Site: brandenburg
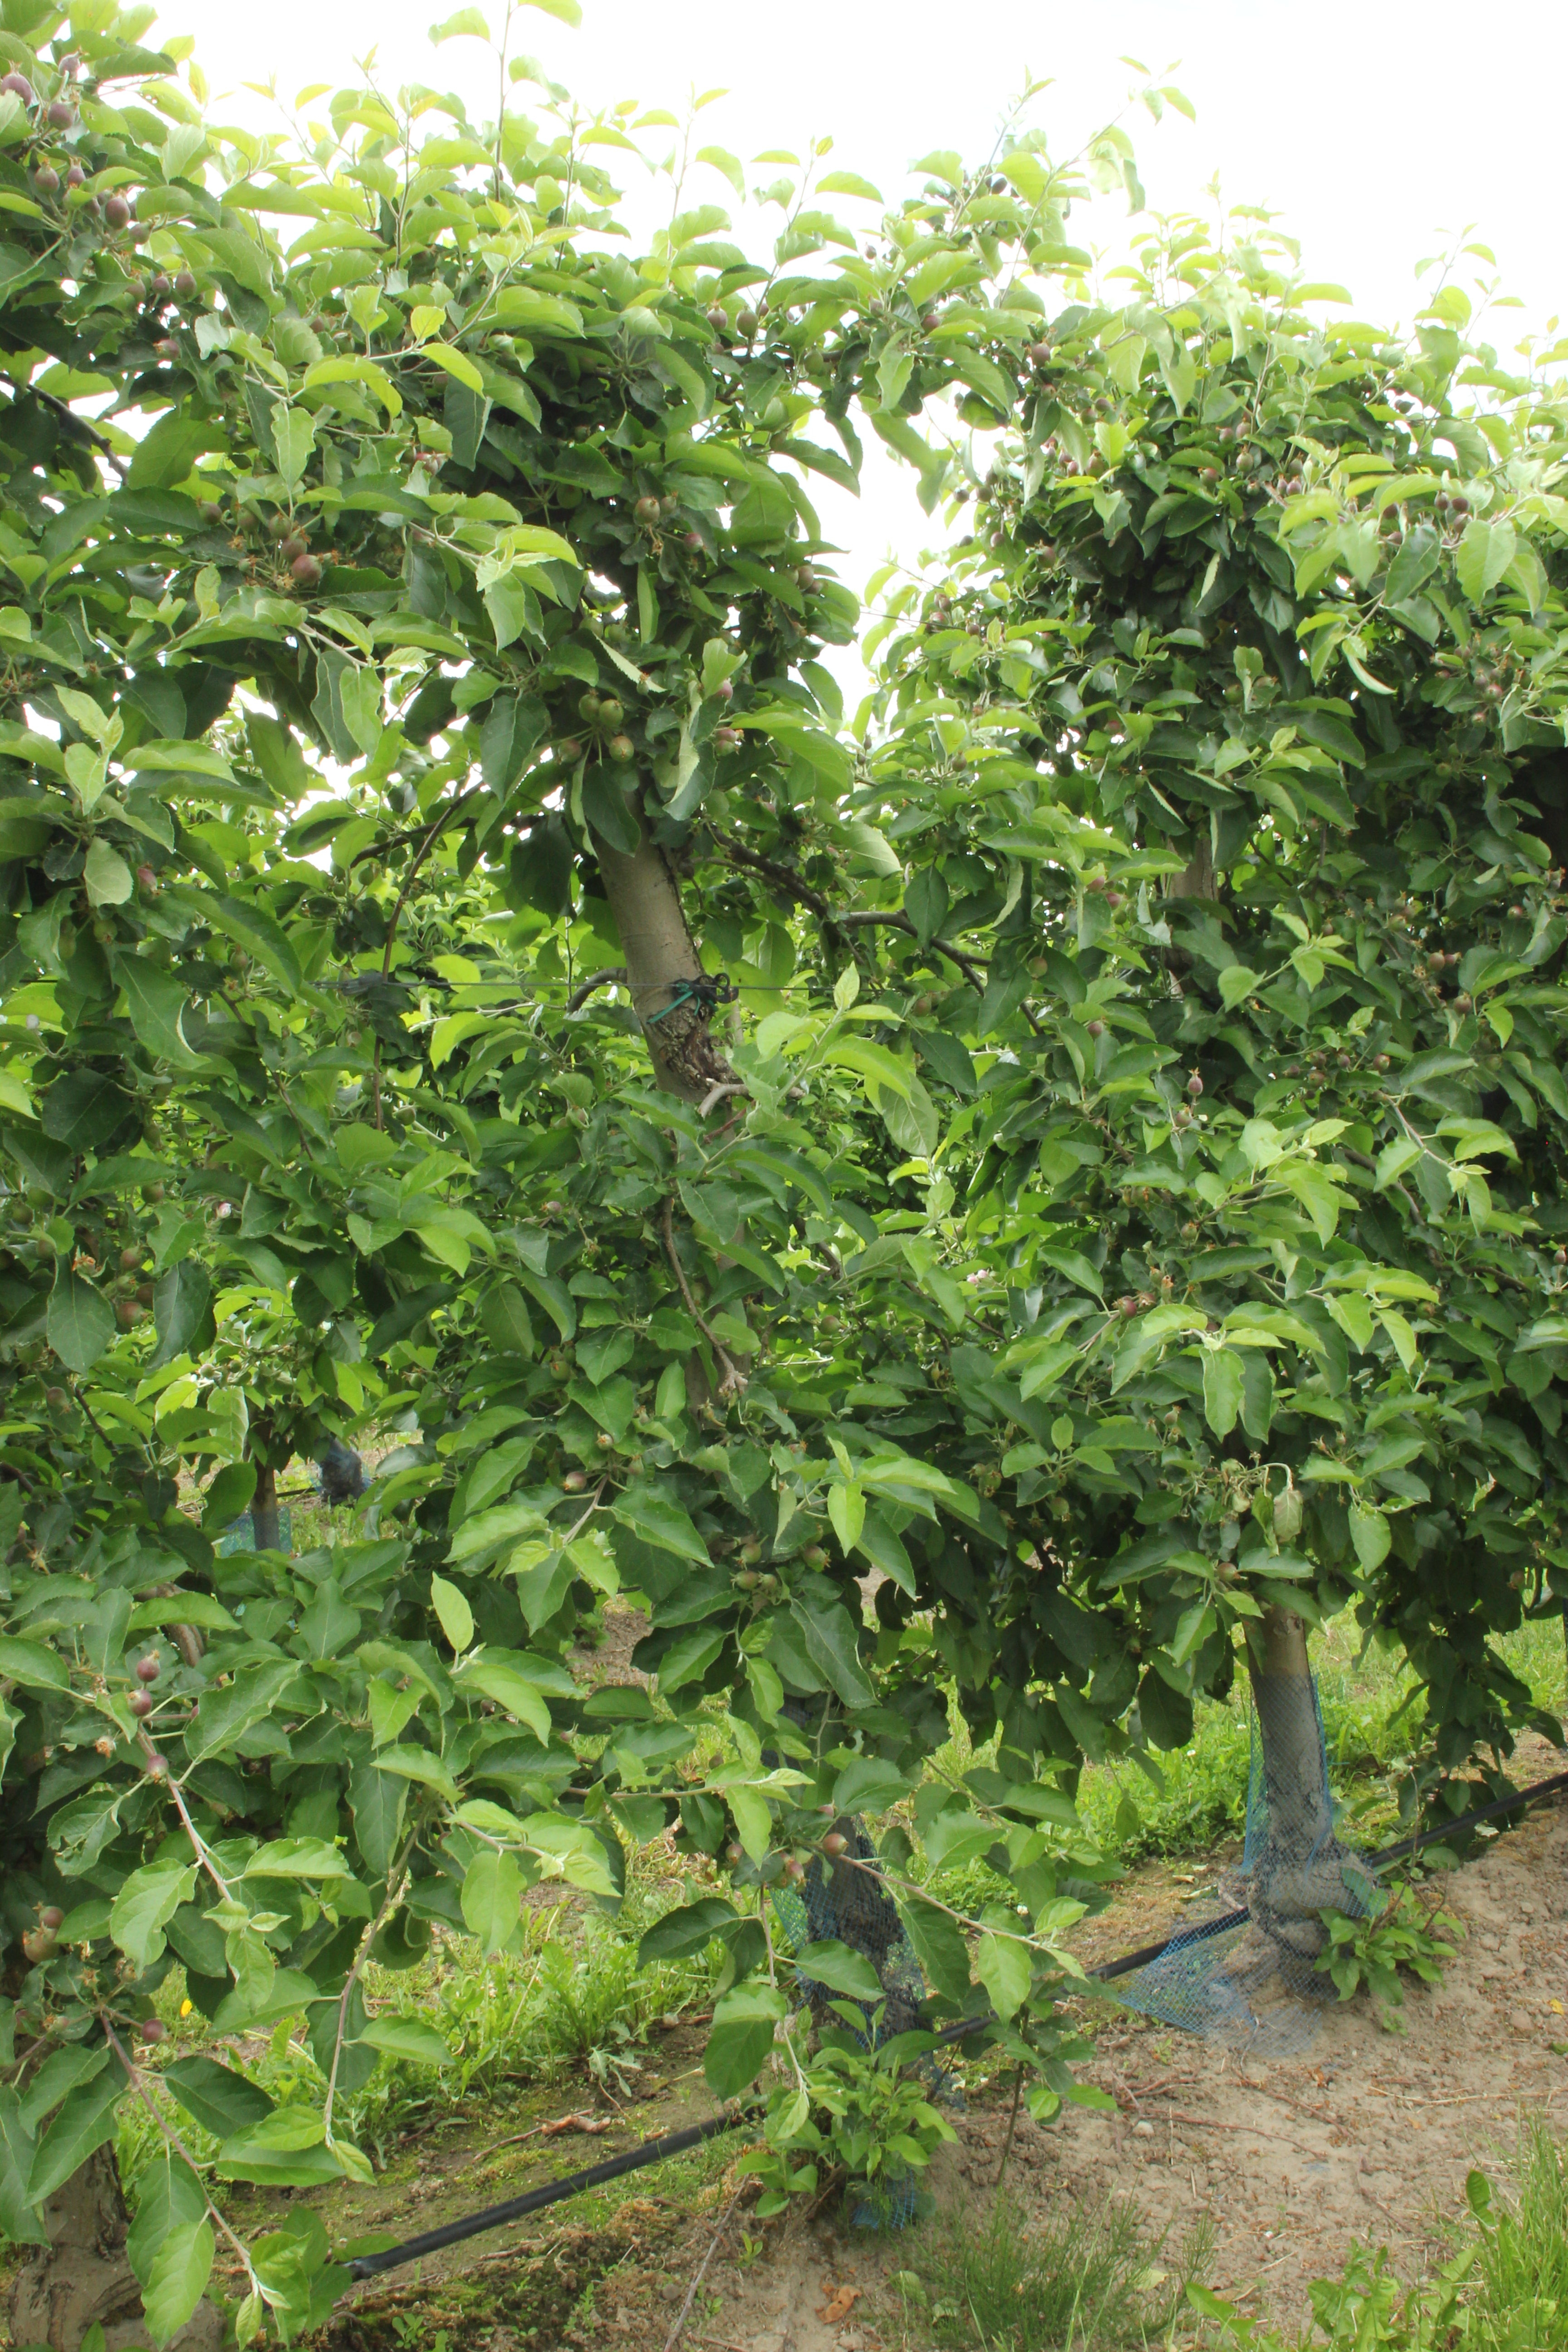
Growth stage (BBCH 72): Development of fruit